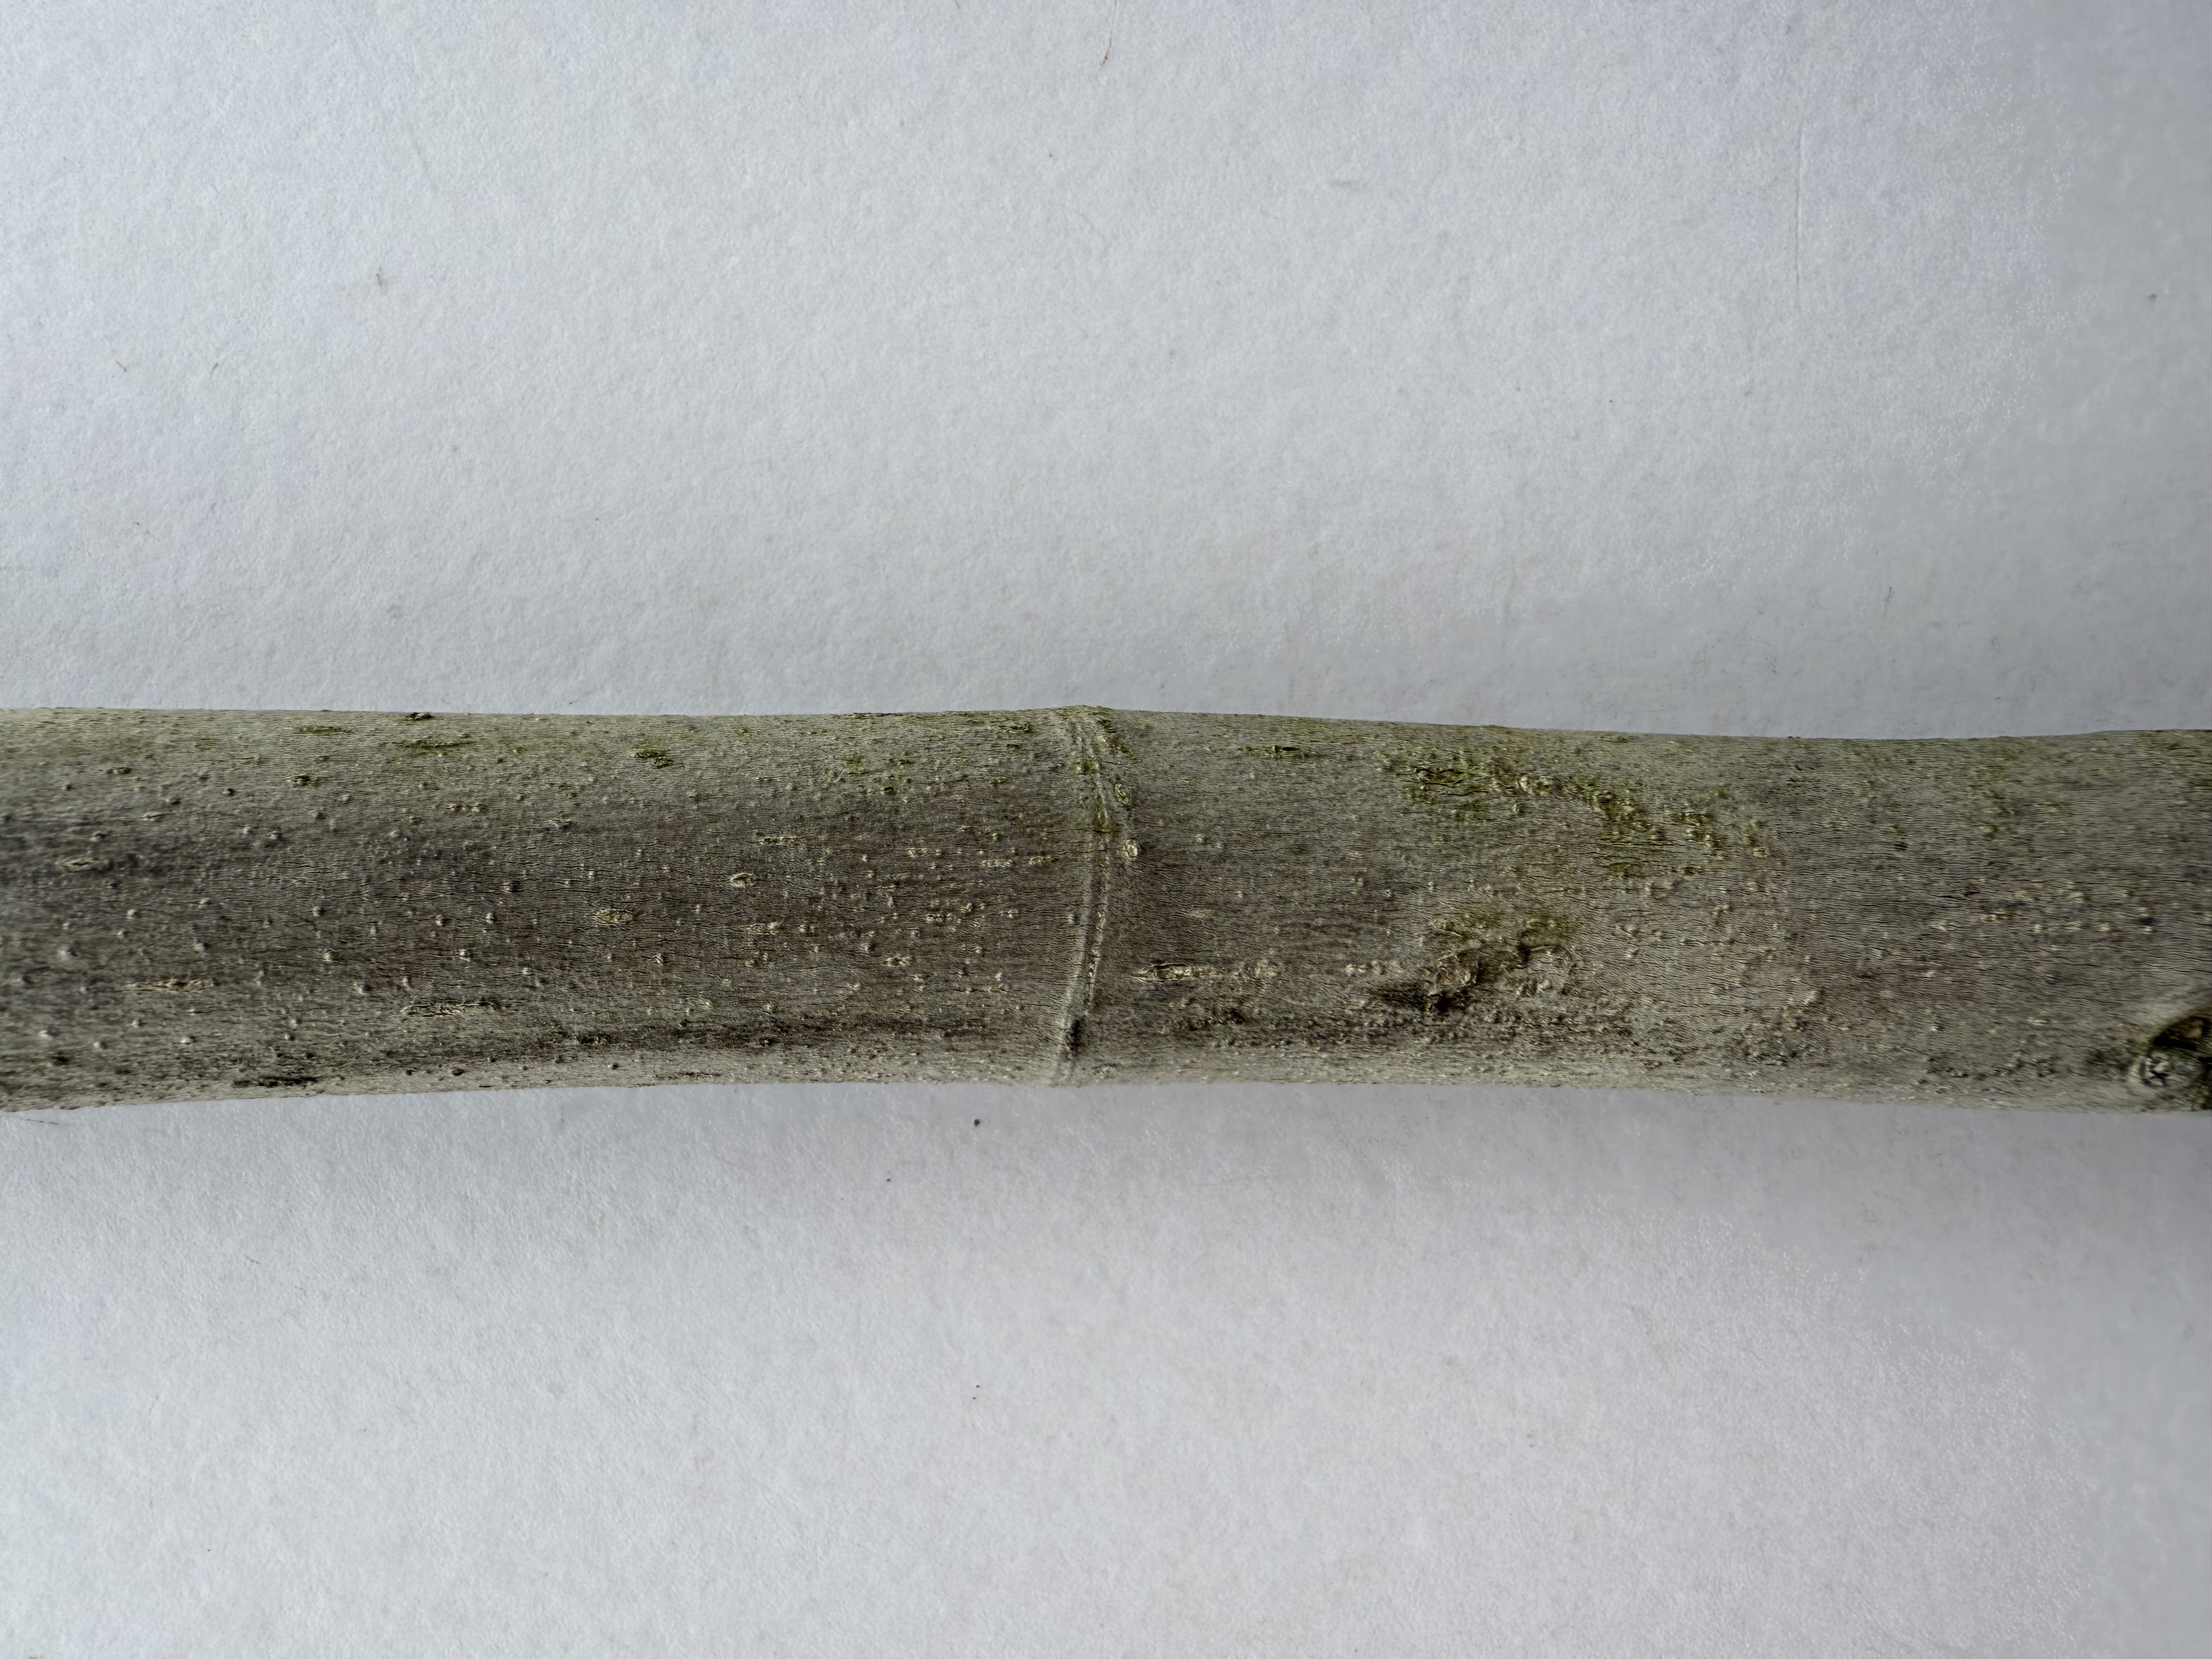
Variety: Black Fig